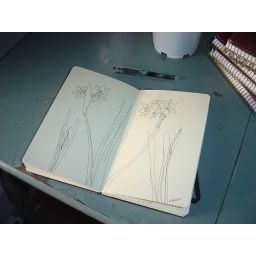
of the same plant make for a fun sort of mirror image in my sketchbook.